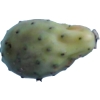
Label: cactus_fruit_green